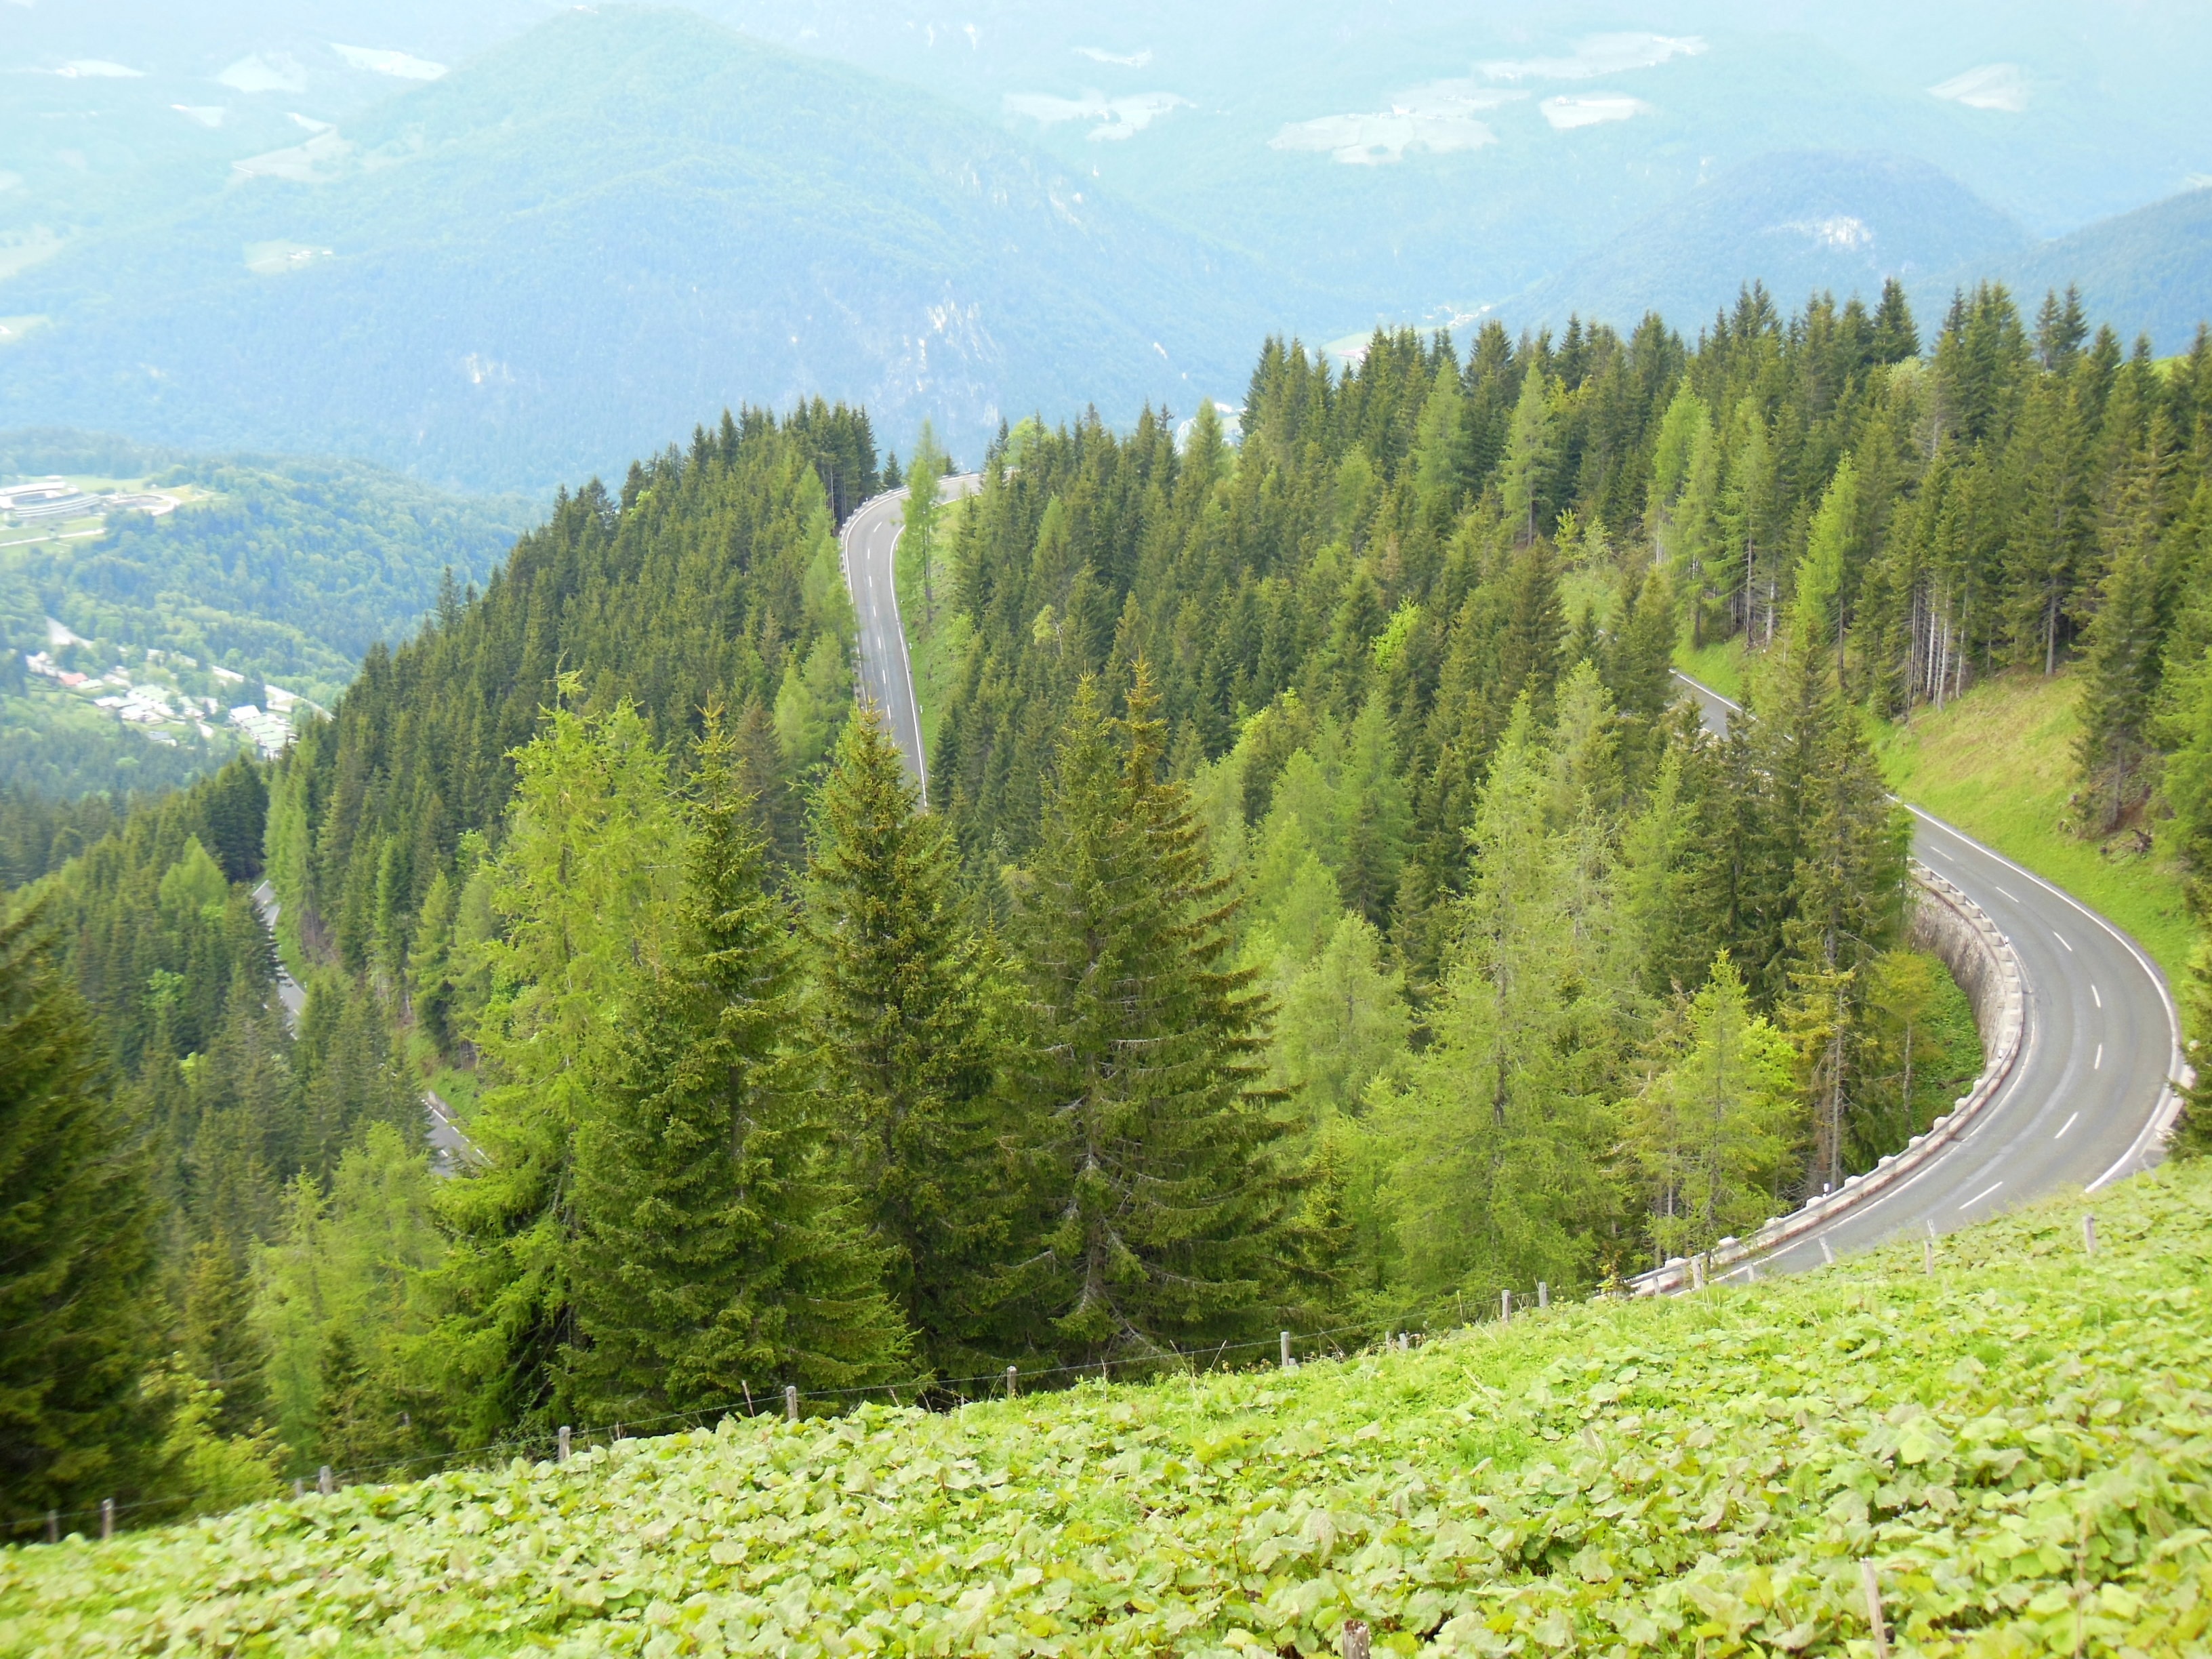
tree, forest, wilderness, mountain, plant, meadow, valley, mountain range, pasture, fir, ridge, spruce, mountains, alps, vegetation, plateau, bavaria, habitat, larch, ecosystem, berchtesgaden, upper bavaria, toll road, mountain pass, biome, high alpine road, natural environment, woody plant, mountainous landforms, temperate broadleaf and mixed forest, temperate coniferous forest, land plant, ro feld, view of berchtesgaden